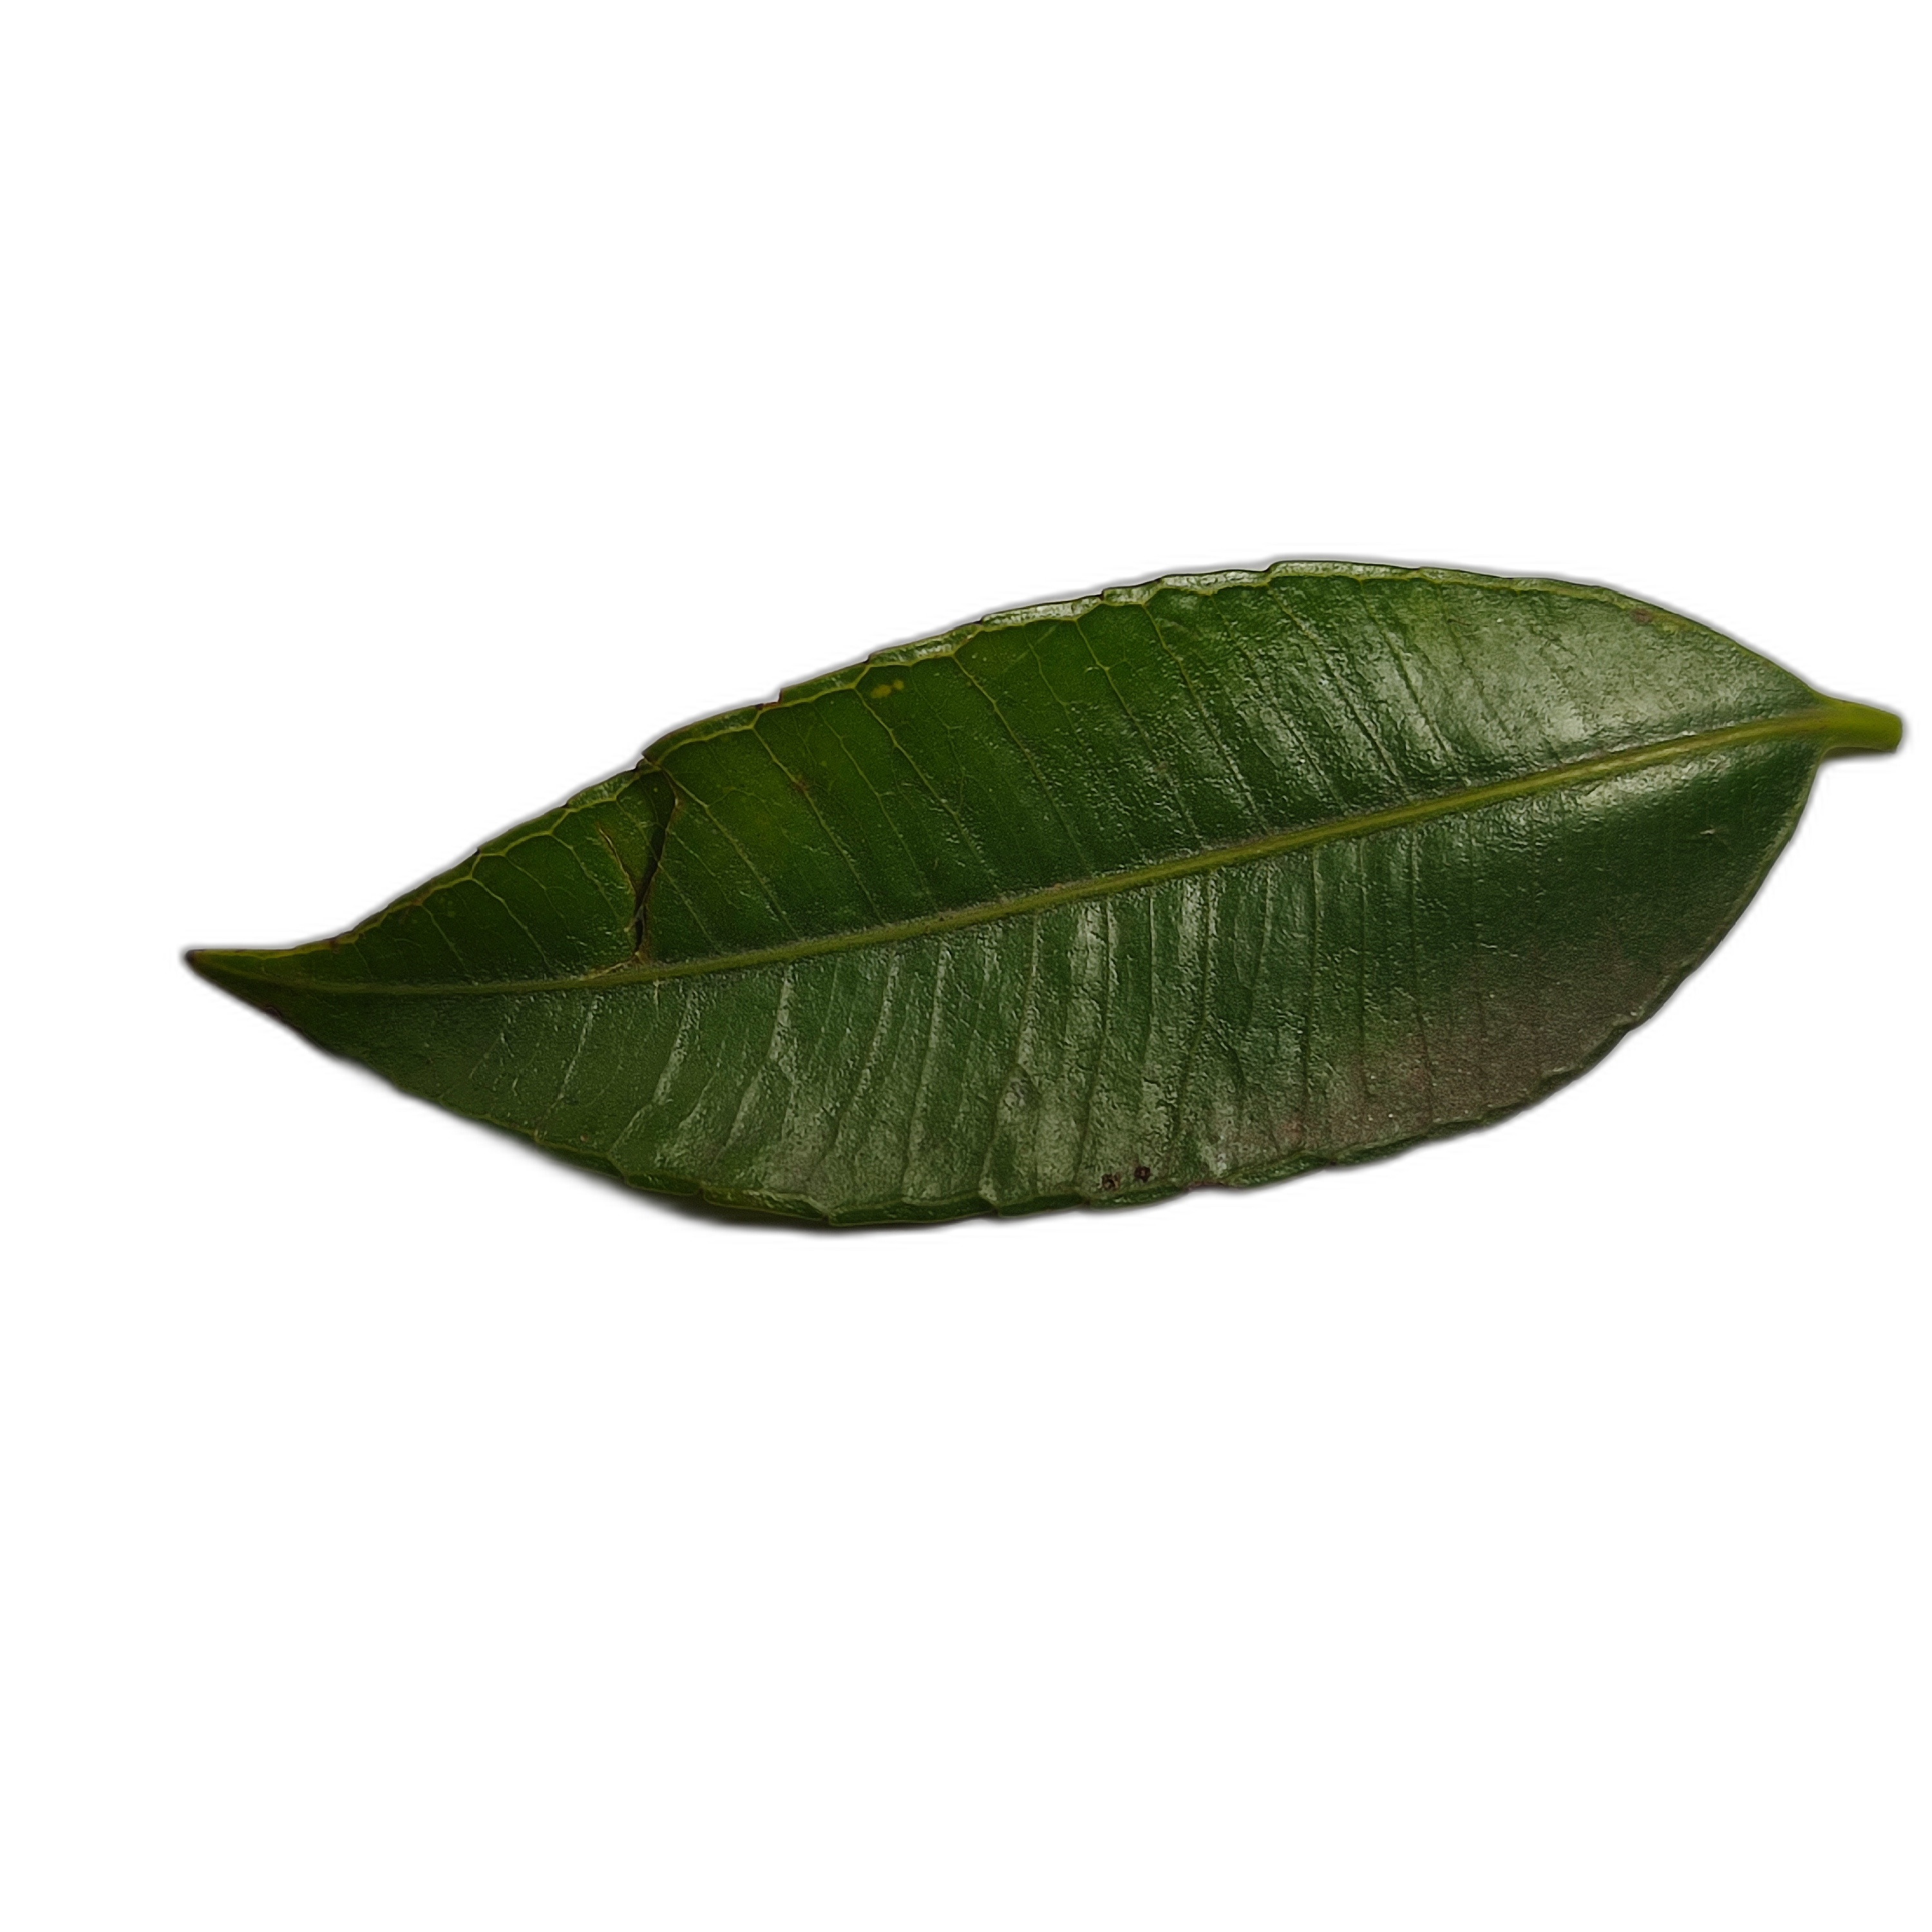
Label: healthy